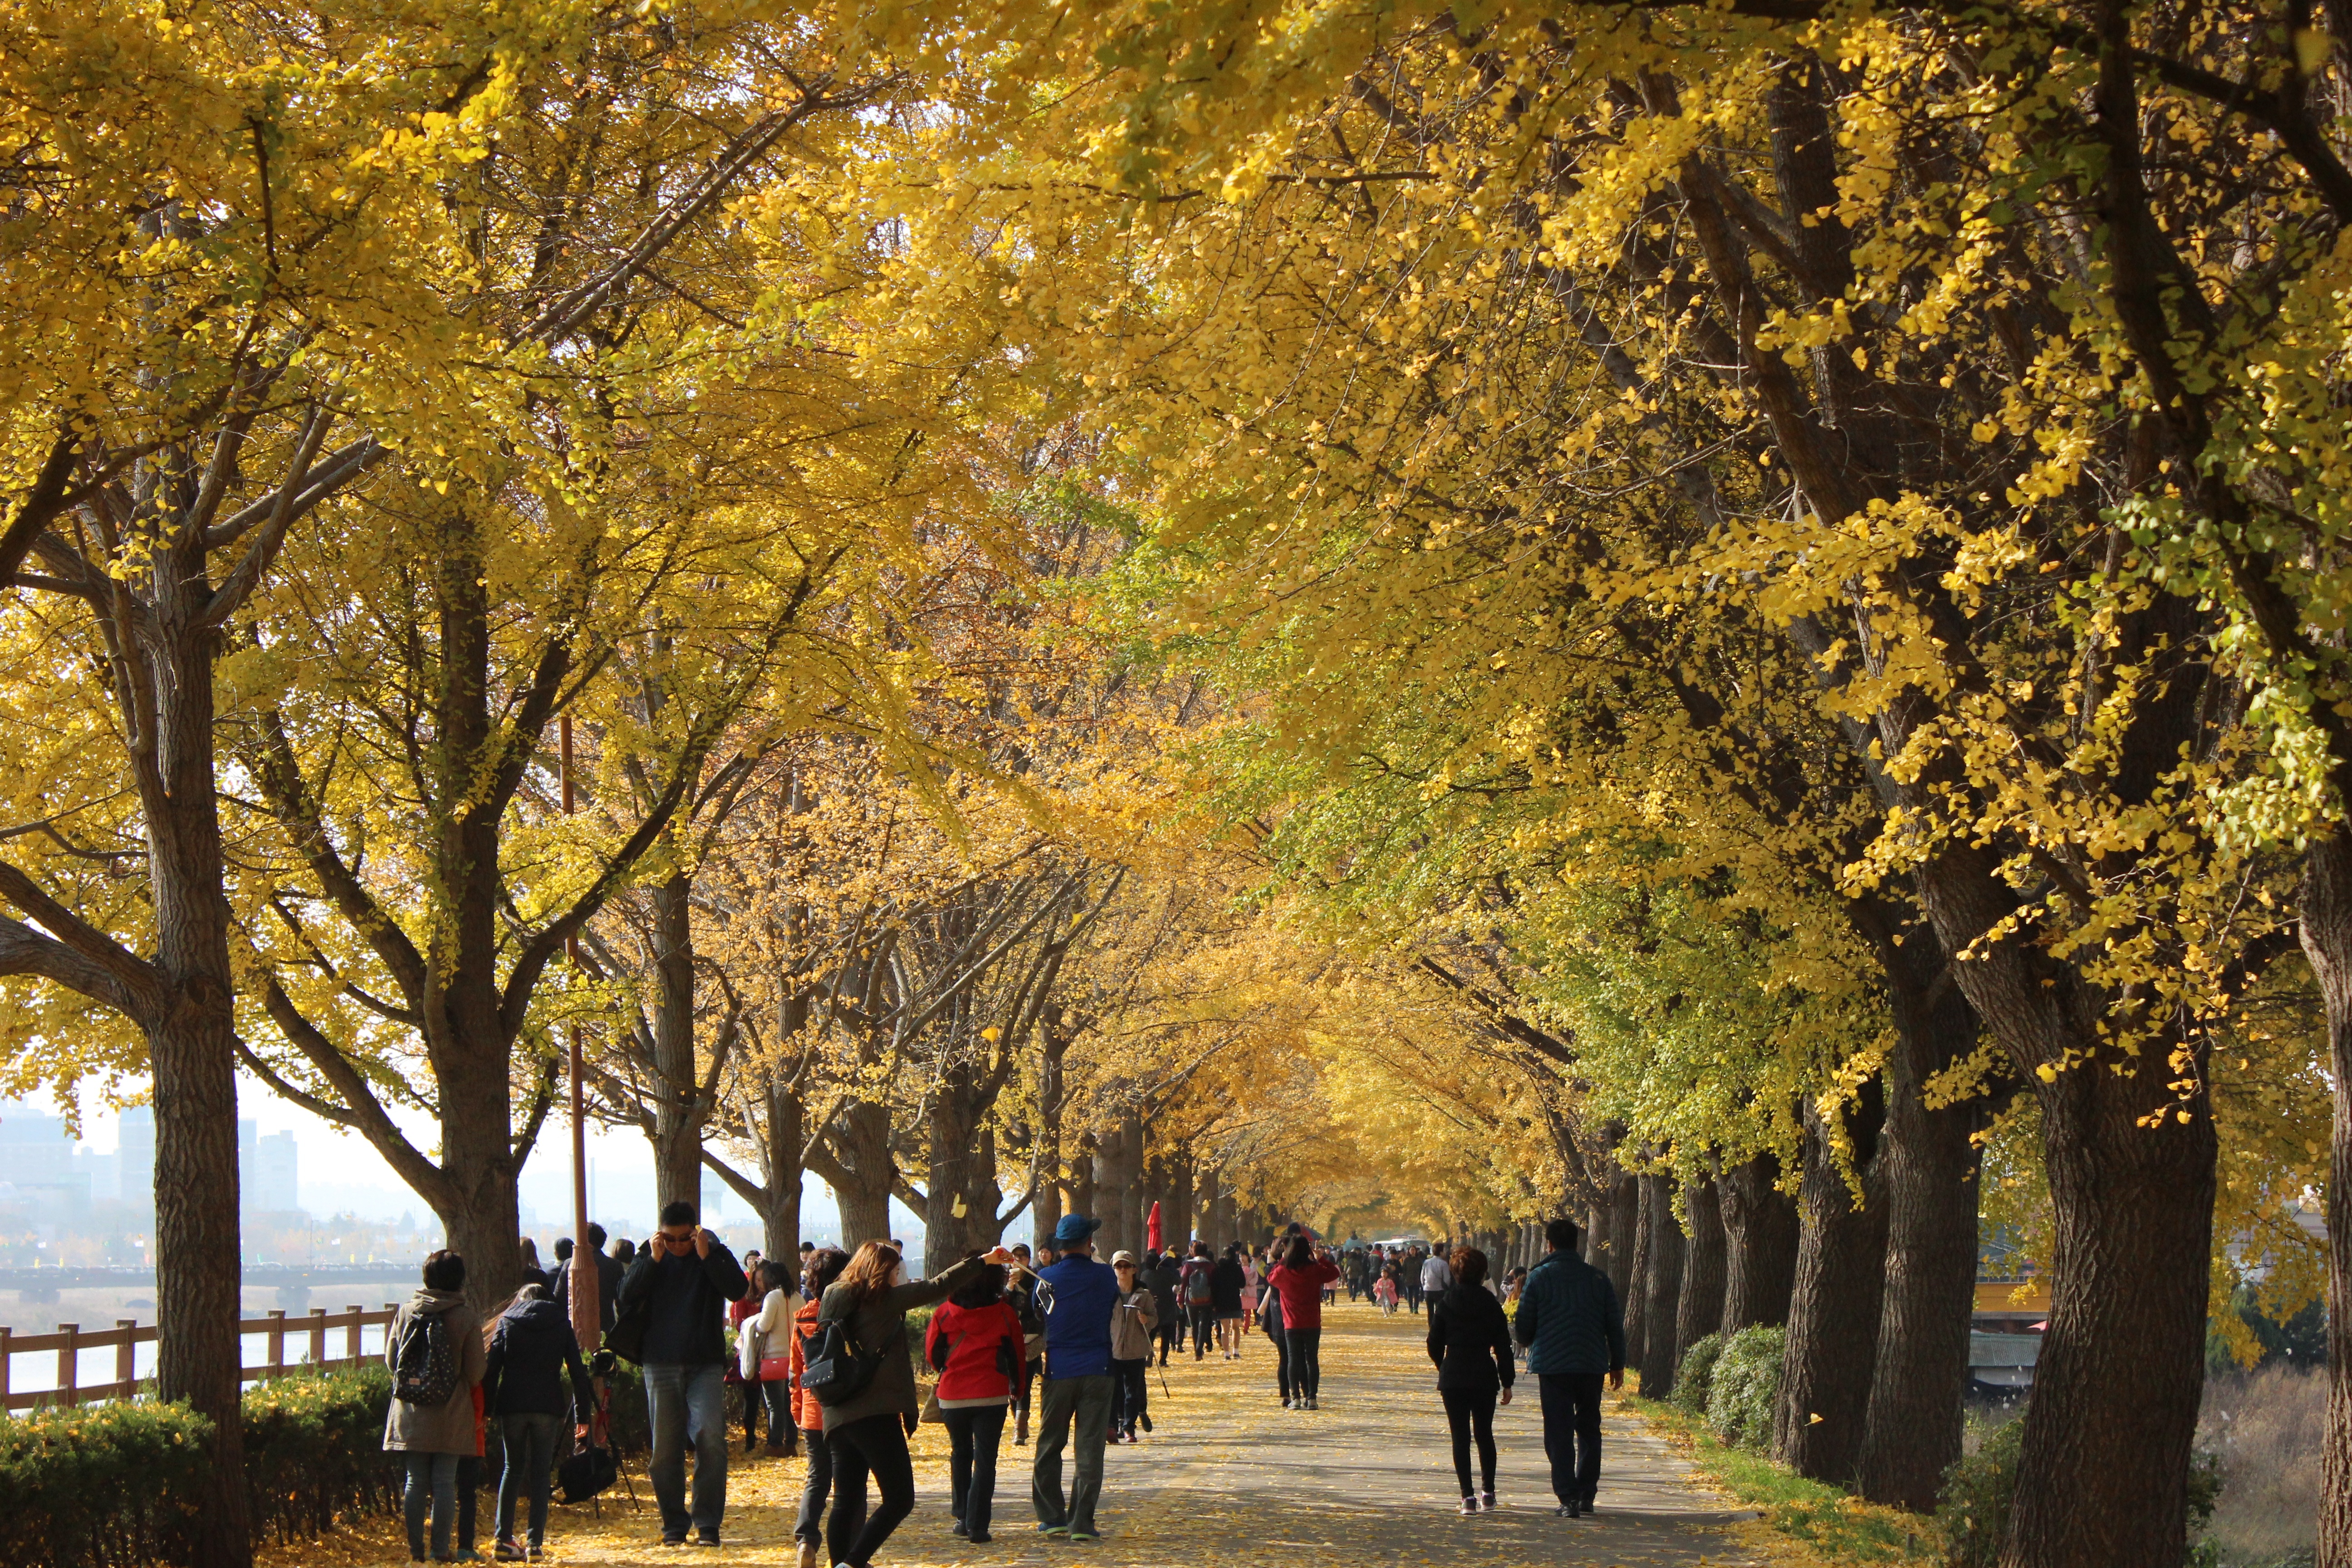
tree, nature, outdoor, plant, wood, road, leaf, flower, travel, walk, autumn, season, deciduous, ginkgo, autumn leaves, yellow leaves, republic of korea, maidenhair tree, woody plant